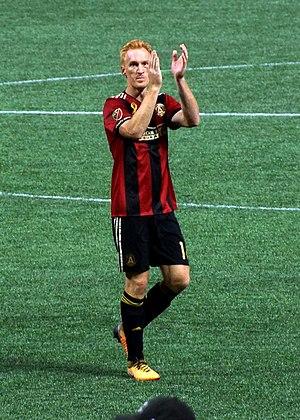
Jeff Larentowicz est un joueur international américain de soccer, né le 5 août 1983 à Pasadena qui joue au poste de milieu de terrain à Atlanta United en MLS.